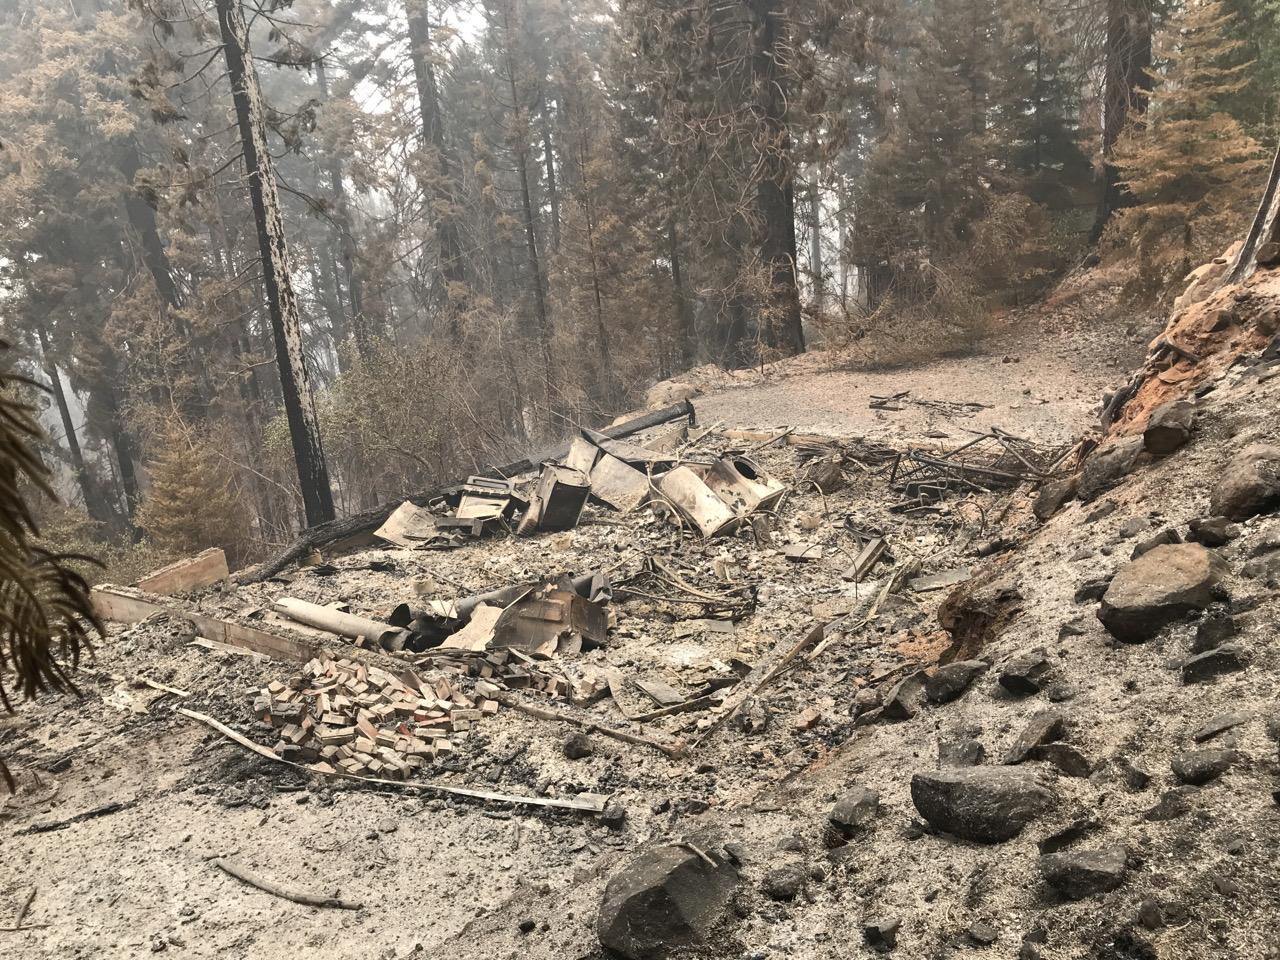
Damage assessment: destroyed